Hardress Waller

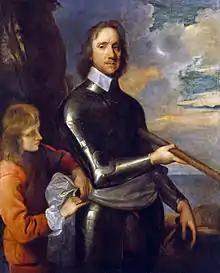
By 1646, Waller had become an admirer of Oliver Cromwell, whom he supported throughout The Protectorate

Following the outbreak of the Irish Rebellion of 1641, Waller was besieged in his castle at Castletown by Patrick Purcell in March 1642. Shortage of water forced him to surrender six weeks later and he subsequently claimed to have lost property worth over £11,000. He was appointed lieutenant colonel in the army raised to suppress the revolt and a member of the Protestant war council in Munster but the outbreak of the First English Civil War in August 1642 ended supplies of men and money from England. In September, the Earl of Inchiquin, Protestant leader in Munster, sent Waller to the Royalist capital in Oxford to plead for additional resources.